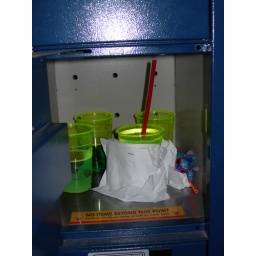
Neon green cups = alcohol... we put ours in the locker when we had to use the restroom